Portrayal of Mormons in comics

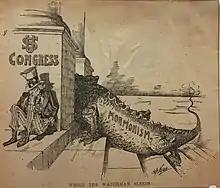
An 1898 anti-Mormon political cartoon by Charles Nelan

In 1904, after Smoot was officially seated in the Senate, the national media's intense interest in Mormonism slowly declined and because of new forms of communication and transportation people were able to learn more about the Mormons on a personal level instead of relying on the information provided in the comics of the daily newspaper.